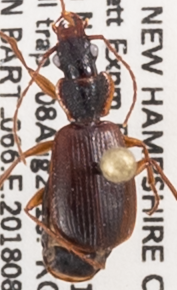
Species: Cymindis cribricollis
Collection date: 2018-08-08
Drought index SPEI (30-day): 0.9
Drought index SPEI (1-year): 0.03
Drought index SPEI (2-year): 0.39